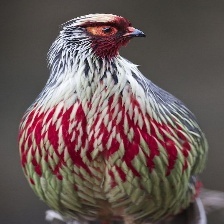
Species: BLOOD PHEASANT
Scientific name: ITHAGINIS CRUENTUS